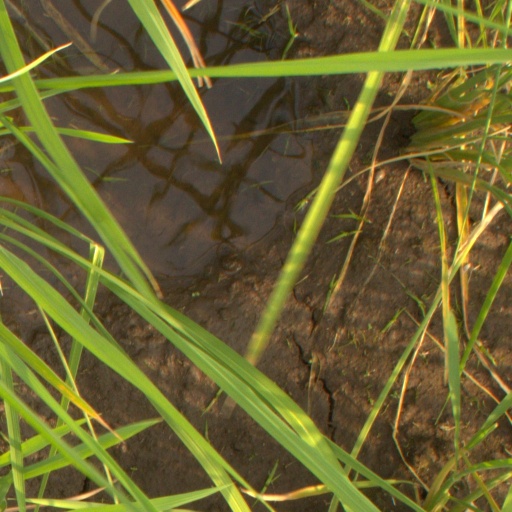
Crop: rice